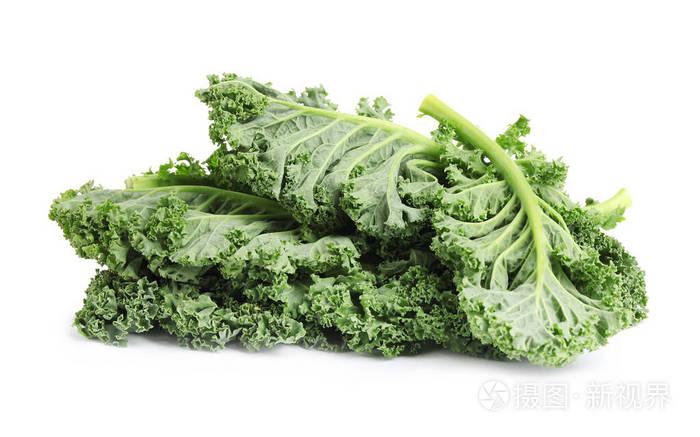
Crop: unknown
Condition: cabbage